Bryher

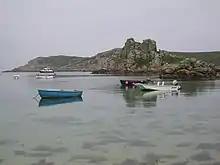
A view of Bryher

The island is a procession of prominent hills all joined to one another by low-lying necks and sandy bars. It would only need sea levels to rise by a few metres for the southern part of Bryher to transform itself into a group of five or six separate islands. As all these hills – Gweal, Timmy's, Watch, Heathy and Samson – are exposed and windswept. Watch Hill, the island's highest point, has a stone marker on top and small stone shelter that was possibly once used as a look-out by gig crews watching for wrecks.